Roman Catholic Diocese of Grand Island

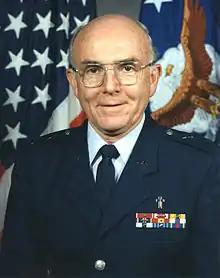
Bishop Dendinger (2010)

After Paschang's retirement in 1972, Pope Paul VI selected Monsignor John Joseph Sullivan of Omaha as the next bishop in Grand Island. Sullivan served there until his appointment as bishop of the Diocese of Kansas City-Saint Joseph in 1977. Paul VI replaced Sullivan in Grand Island with Reverend Lawrence McNamara of Kansas City-St. Joseph in 1978.